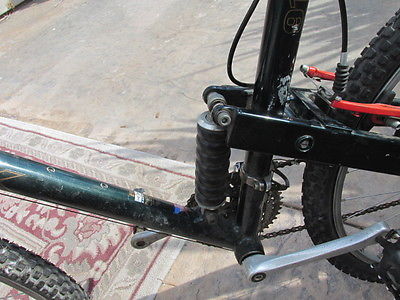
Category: bicycle